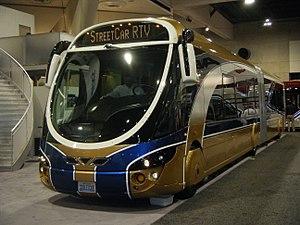
Wrightbus est une entreprise de carrosserie industrielle et constructeur d'autobus implanté à Ballymena en Irlande du Nord en 1946 par Robert Wright. Jusqu'en 2019, l'entreprise était dirigée par son fils, William Wright.